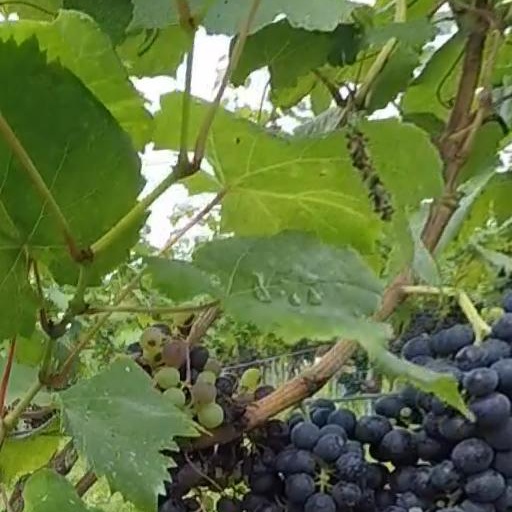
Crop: grape